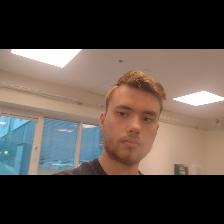
Label: Human